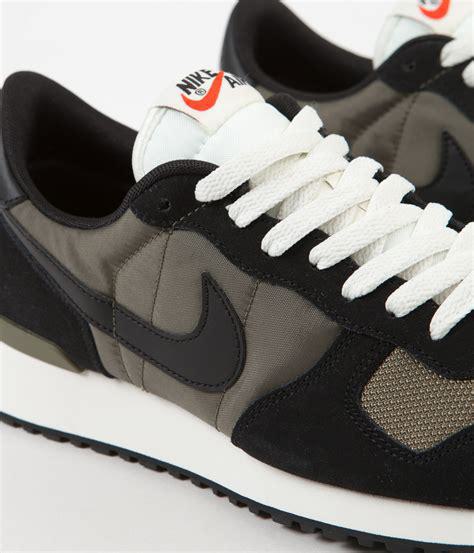
Brand: Nike
Model: Air Vortex